Thierry Le Luron

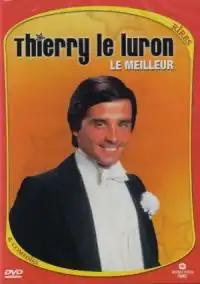
French DVD cover for a Thierry Le Luron compilation.

Born in Paris, France, to Francis Le Luron (1926–2012) and Huguette Gousserey (1922–2009).